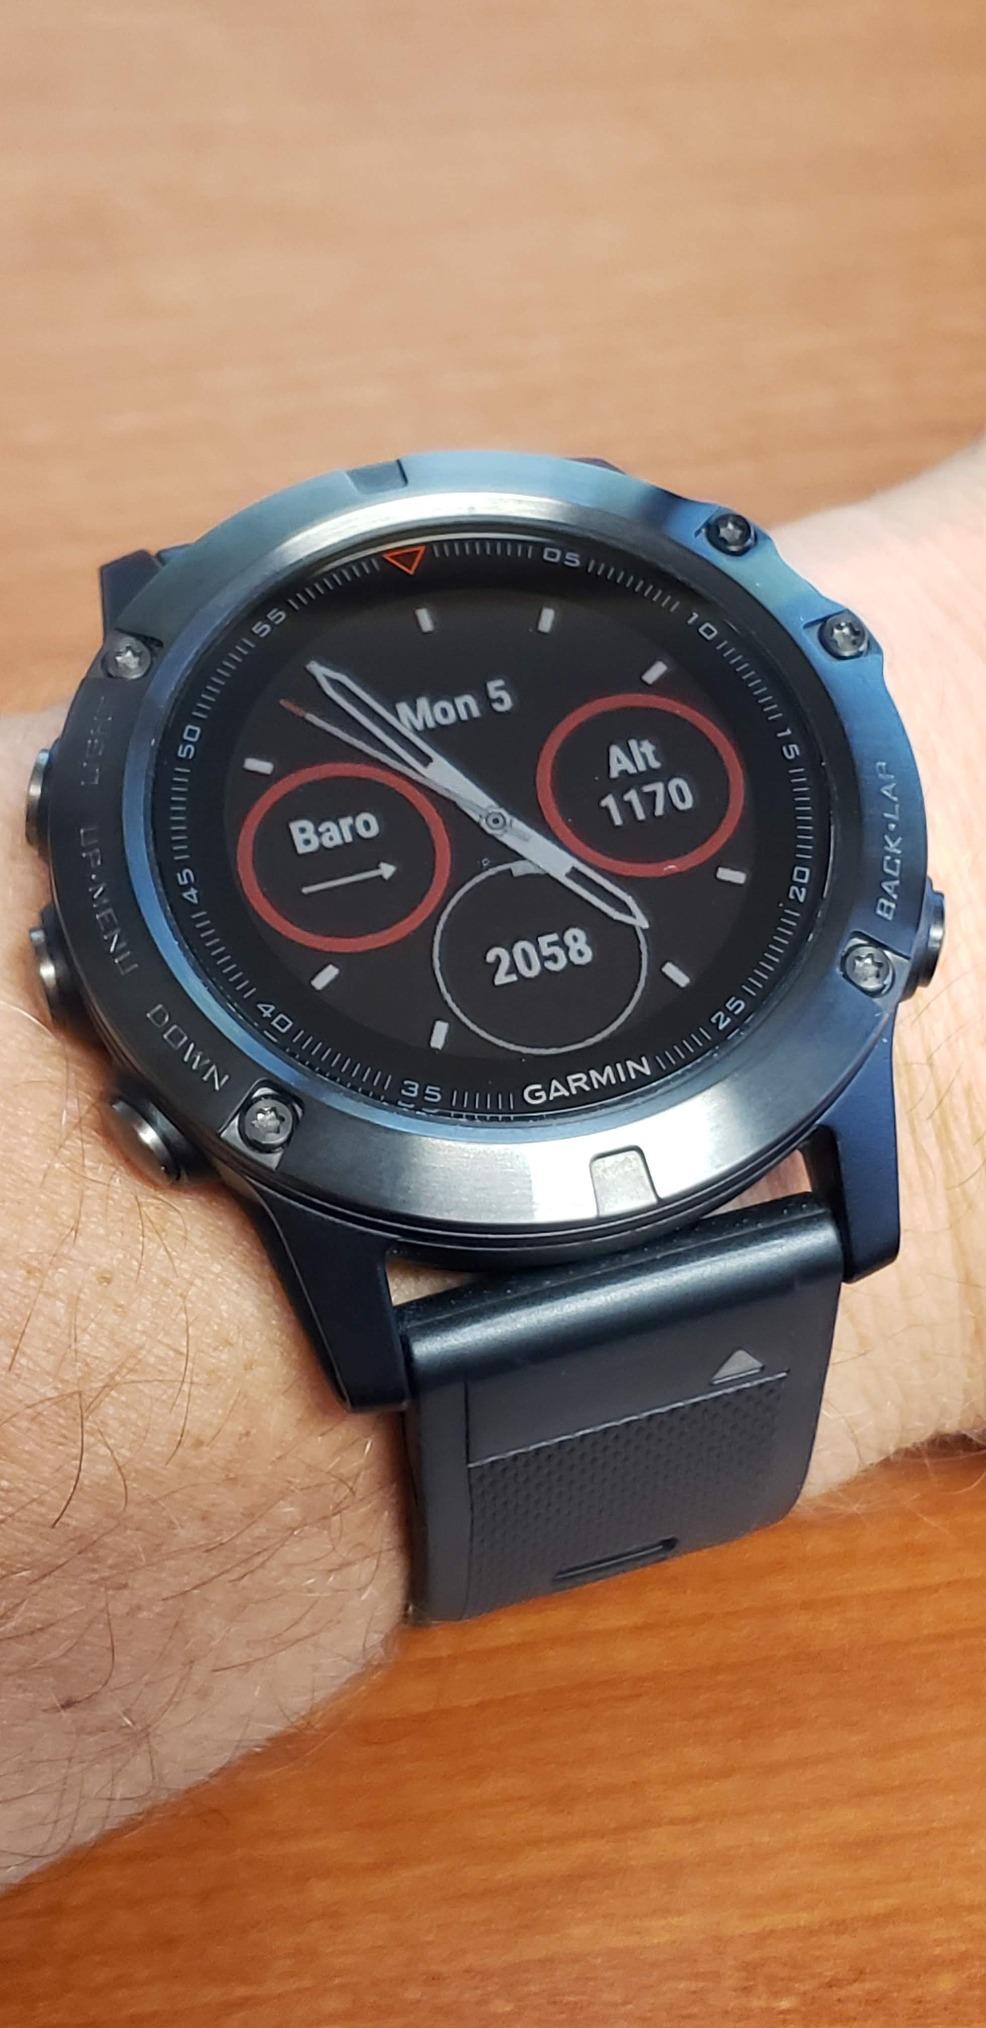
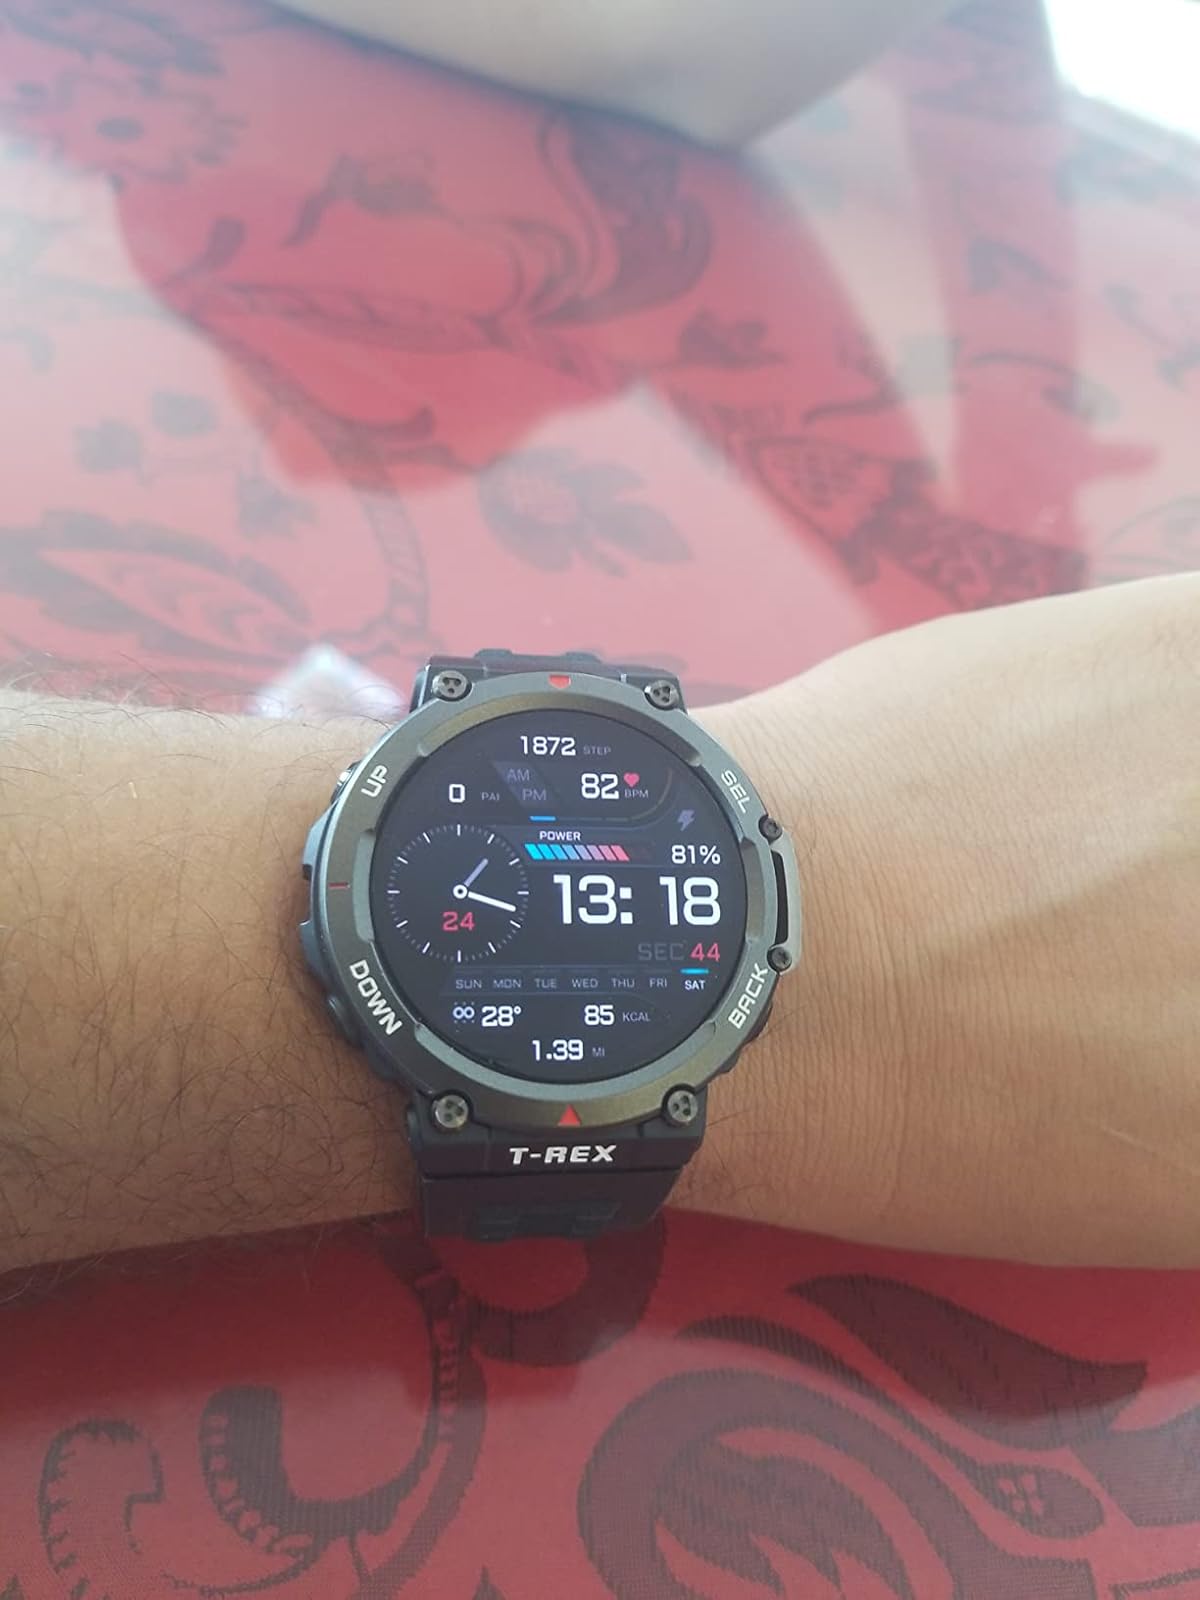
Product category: smartwatch
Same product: no